Digging for Fire

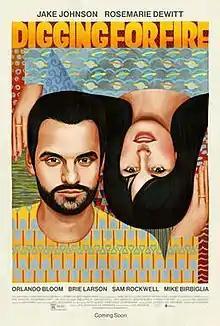
Theatrical release poster

Digging for Fire is a 2015 American comedy-drama film directed by Joe Swanberg and co-written by Swanberg and Jake Johnson. It stars an ensemble cast led by Johnson, Rosemarie DeWitt, Brie Larson, Sam Rockwell, Anna Kendrick, Orlando Bloom and Mike Birbiglia. Johnson and DeWitt play a married couple who find a gun and a bone in the backyard of a house they are staying in.